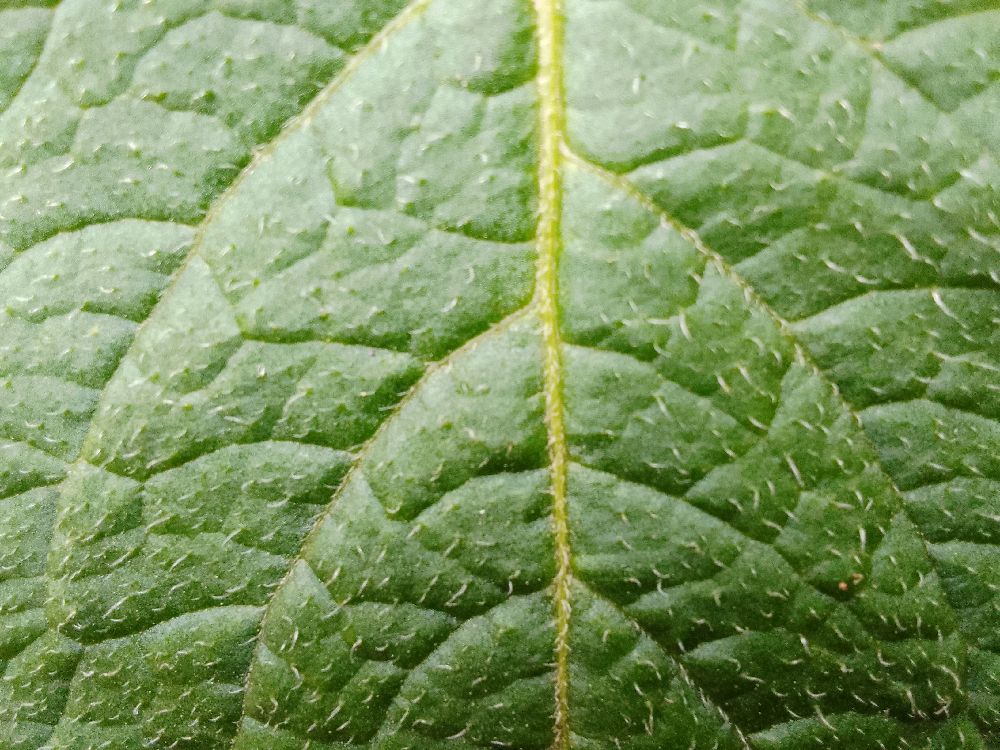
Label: Healthy